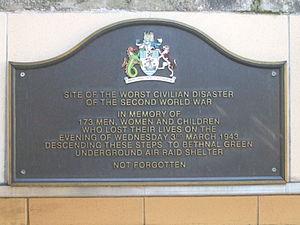
Le métro de Londres est le réseau métropolitain qui dessert le Grand Londres et les espaces alentour de l'Essex, de l'Hertfordshire et du Buckinghamshire. Il est communément appelé Underground — qui signifie « Souterrain », bien que 55 % du réseau soit situé en surface — ou The Tube, en référence à la forme cylindrique des tunnels de ses lignes profondes. Le premier projet d'un métro à Londres remonte à 1827. La Metropolitan Railway en est la première ligne, inaugurée le 10 janvier 1863, ce qui en fait le plus vieux réseau métropolitain au monde, son tracé constituant désormais dans sa majeure partie la Hammersmith & City line. Le réseau actuel compte 11 lignes et dessert 270 stations sur près de 402 kilomètres. Il permet le transport de 1,379 milliard de voyageurs lors du cycle annuel 2016-2017, soit une moyenne quotidienne de plus de 4,8 millions de passagers.